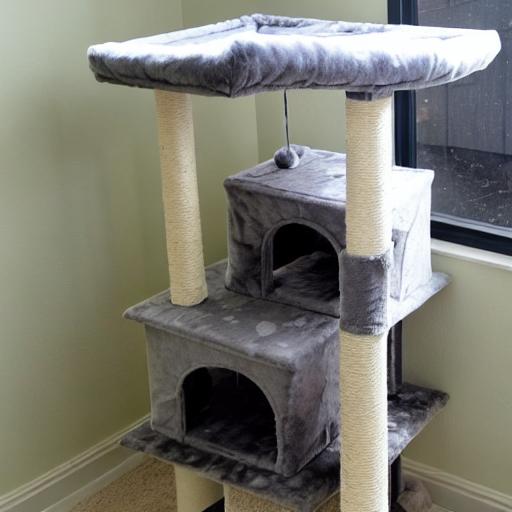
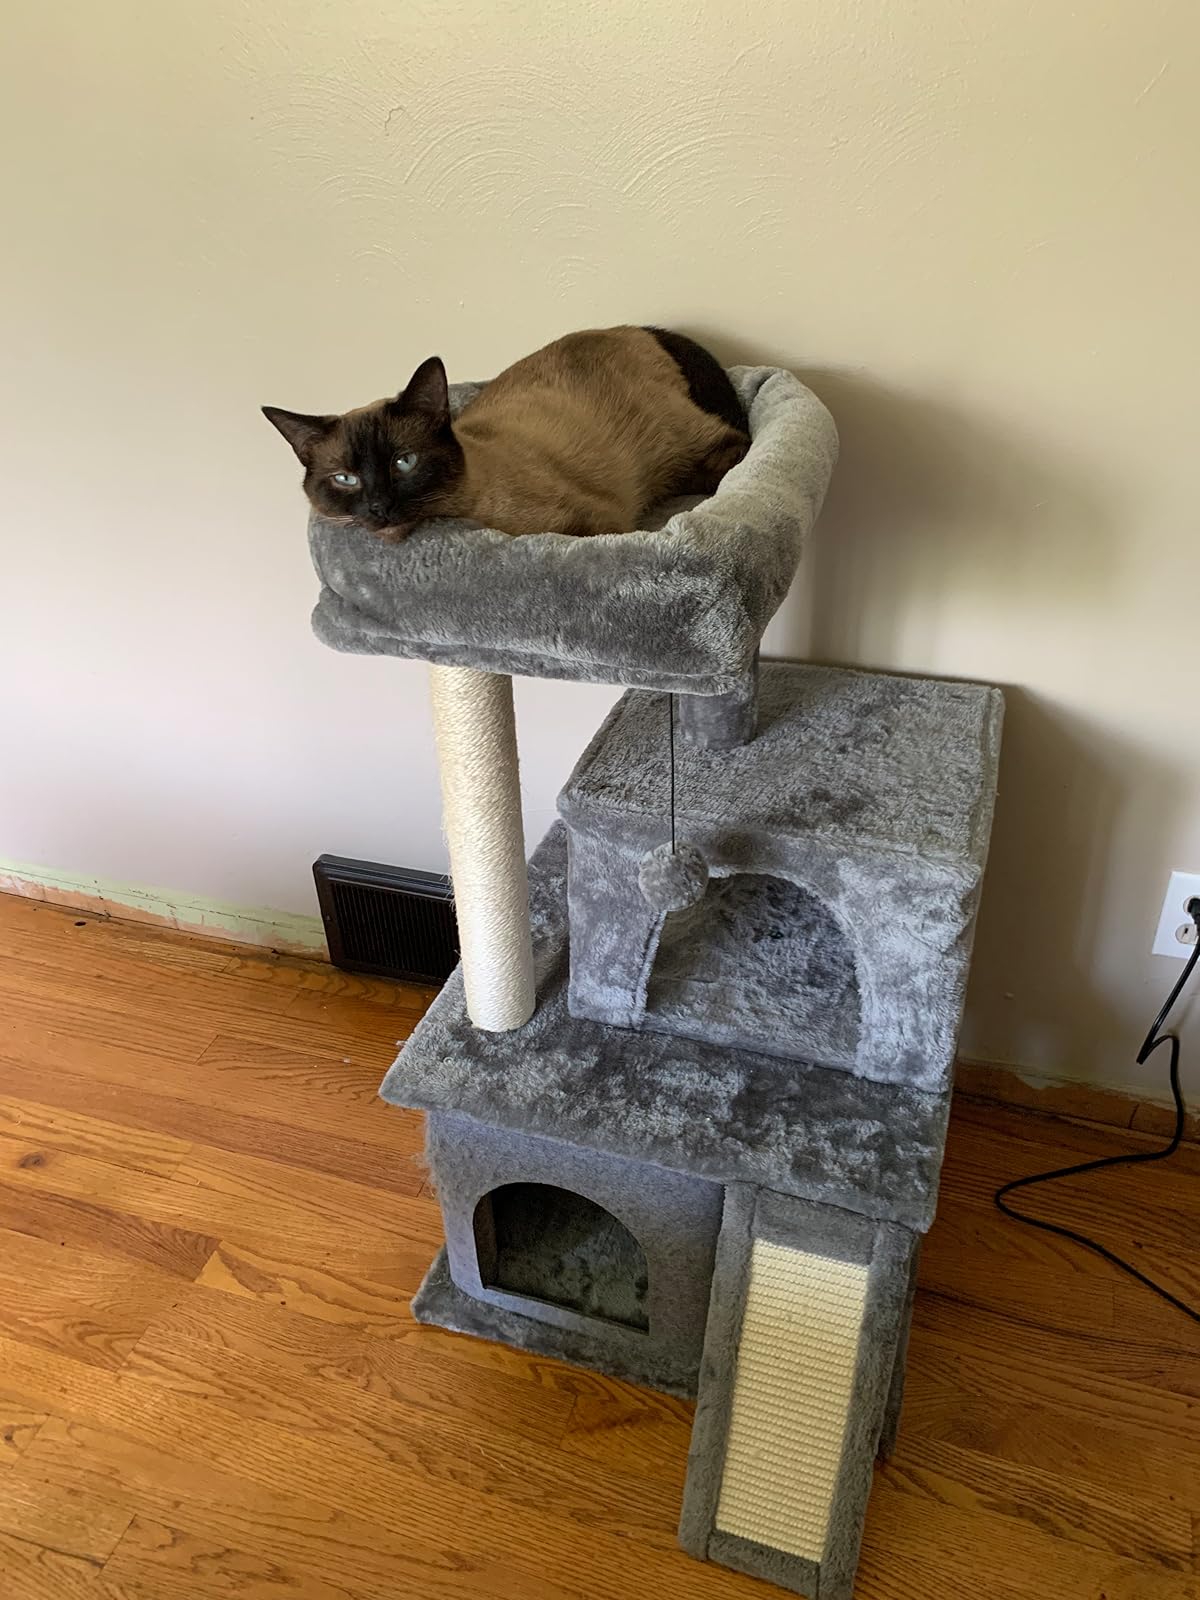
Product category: items_cat tree
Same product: no